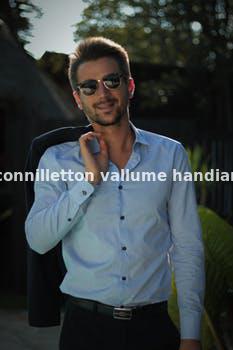
Label: Watermark